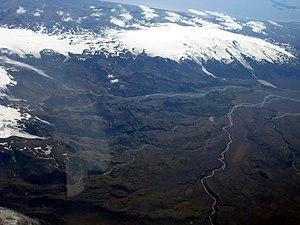
Þórsmörk, toponyme islandais signifiant littéralement en français « la forêt de Thor », est un petit massif montagneux du Sud de l'Islande situé au nord de l'Eyjafjallajökull, au nord-ouest du Mýrdalsjökull et au sud du Tindfjallajökull. Par métonymie, Þórsmörk désigne aussi les régions environnantes et notamment la haute vallée de la Markarfljót, de la Krossá et les petits reliefs voisins. Le massif montagneux tire son nom des quelques forêts situées sur ses flancs telles que la Hamraskógar.